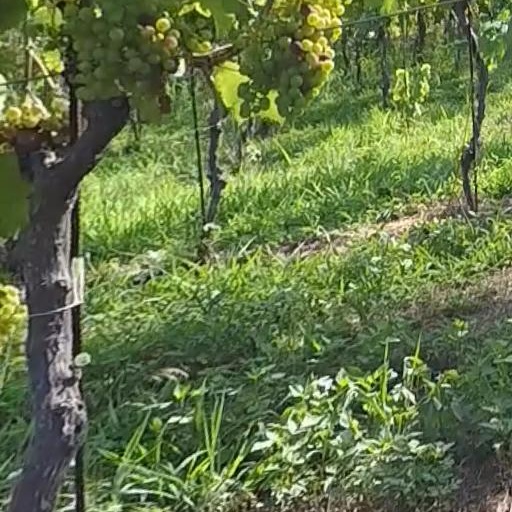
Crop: grape